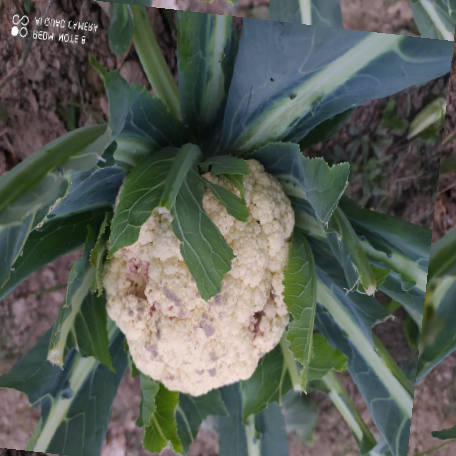
Label: Bacterial spot rot